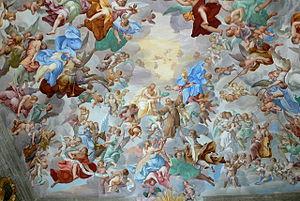
Antonio Busca est un peintre italien de la période baroque, qui fut actif principalement en Lombardie.